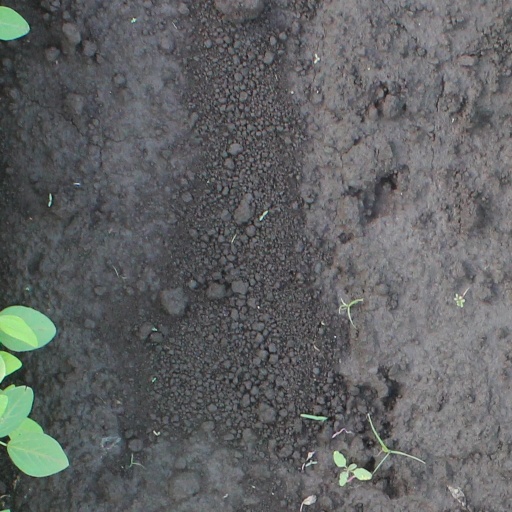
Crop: soybean